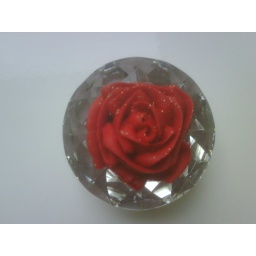
Red rose mini cupcake in a crystal candle holder.